3'-Phosphoadenosine-5'-phosphosulfate

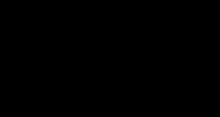
Structure of adenosine 5′-phosphosulfate (APS).

Reduction of APS leads to sulfite, which is further reduced to hydrogen sulfide, which is excreted. This process is called dissimilatory sulfate reduction. Reduction of PAPS, a more elaborated sulfate ester, leads also to hydrogen sulfide. But in this case, the product is used in biosynthesis, e.g. for the production of cysteine. The latter process is called assimilatory sulfate reduction because the sulfate sulfur is assimilated.